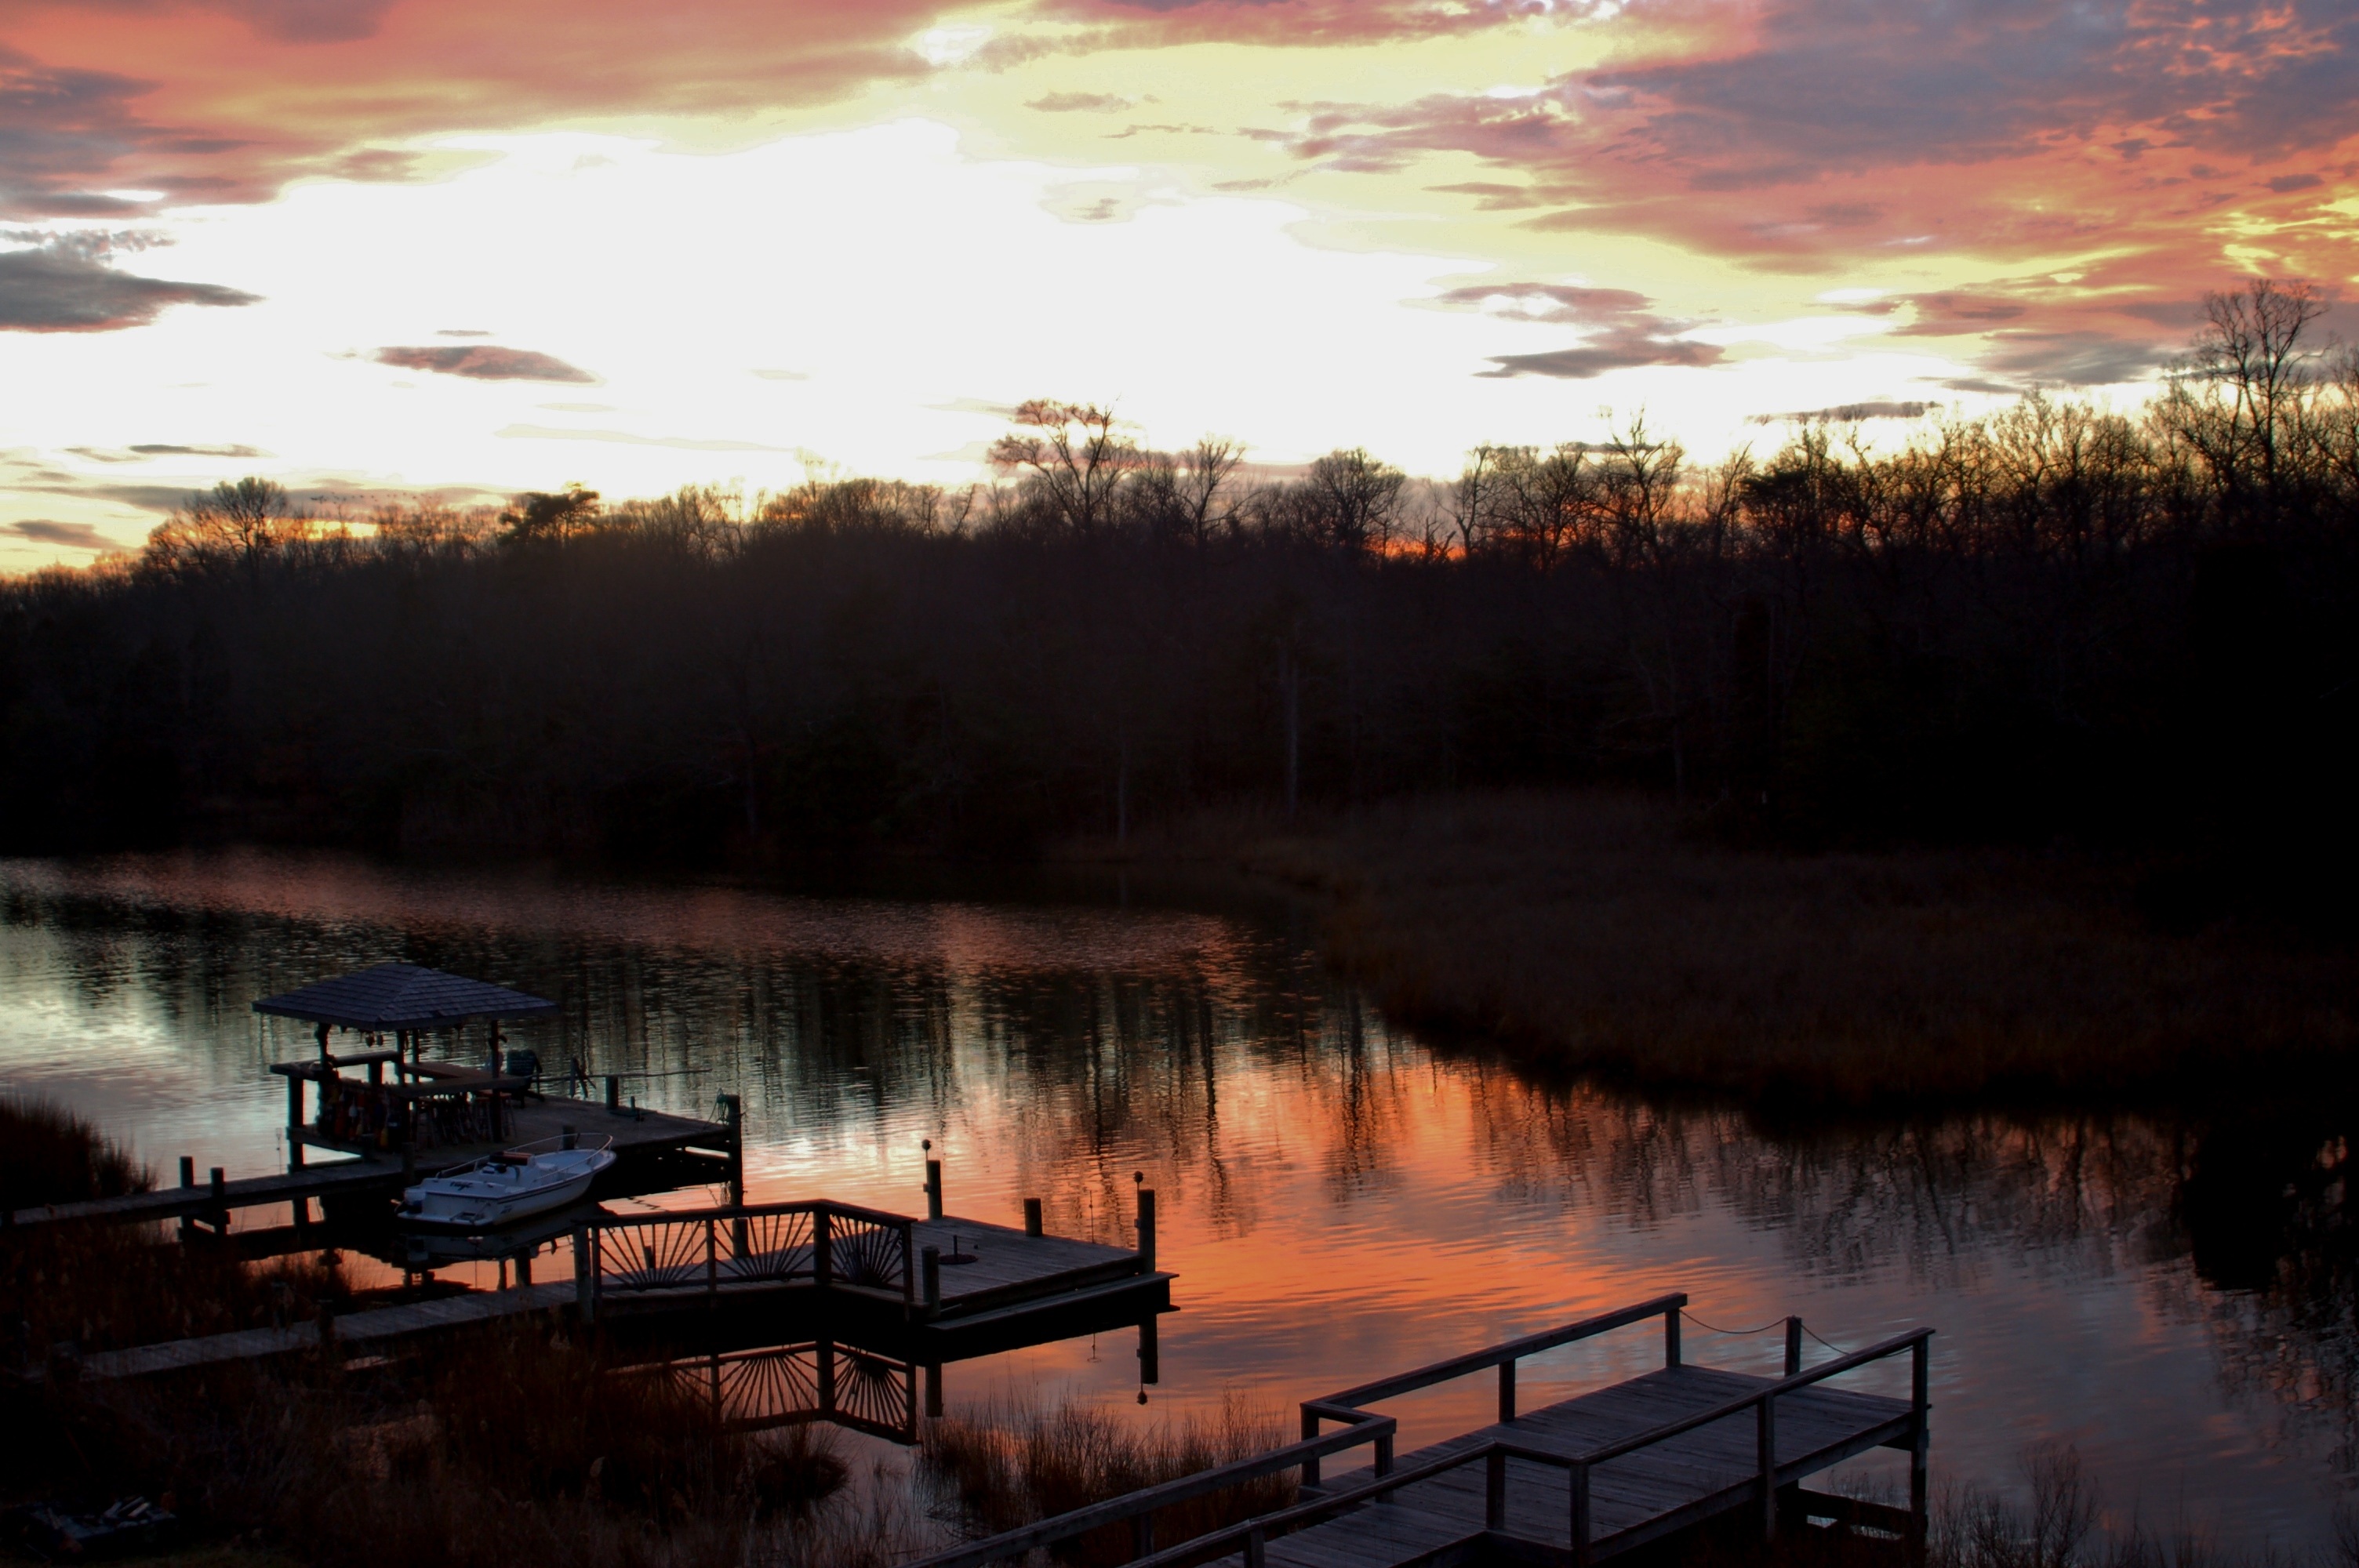
landscape, coast, water, nature, outdoor, dock, cloud, sky, sun, sunrise, sunset, sunlight, morning, shore, lake, view, dawn, pier, river, dusk, evening, reflection, relax, tranquil, scenic, peaceful, scene, loch, maryland, nature landscape, beautiful landscape, summer landscape